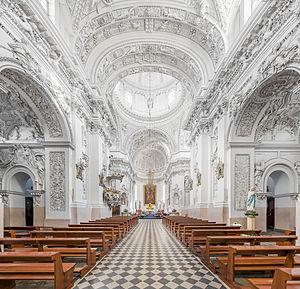
L’église Saint-Pierre-et-Saint-Paul est une église paroissiale catholique de l’archidiocèse de Vilnius, construite en 1688 et considérée comme une perle de l’art baroque de Lituanie. Elle est située au début de la rue Antakalnio. Les messes sont en lituanien et en polonais.